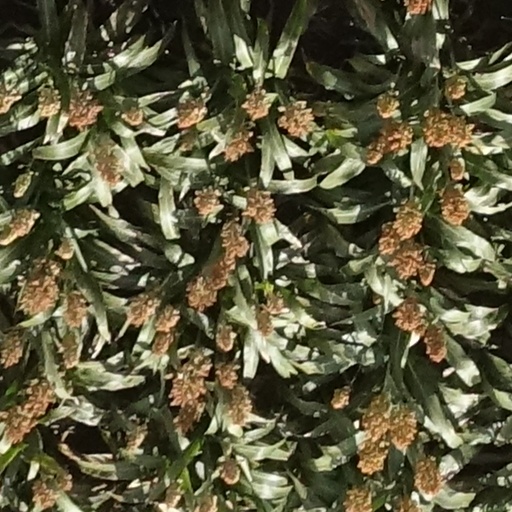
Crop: sorghum